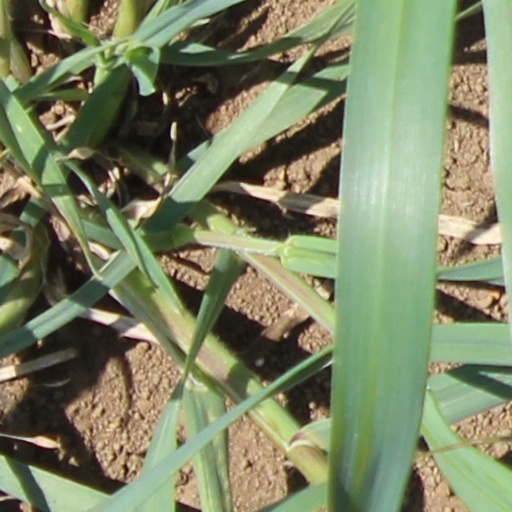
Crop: wheat